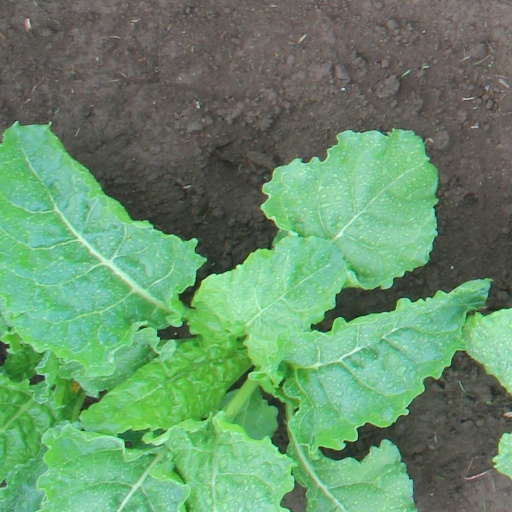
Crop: sugar beet